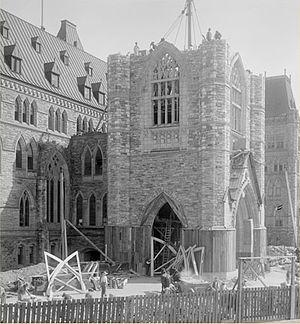
La tour de la Paix est une tour horloge et un clocher bâti sur l'axe central de la façade du Parlement du Canada, à Ottawa, en Ontario. L'édifice actuel remplace la tour Victoria, haute de 55 mètres, détruite lors de l'incendie de 1916, qui avait ravagé la majeure partie du parlement. Devenue un symbole du Canada, la tour apparaît sur l'envers des billets de cinquante dollars canadiens ainsi que sur les billets de vingt dollars.